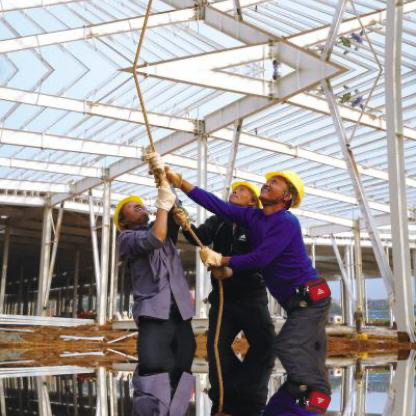
Objects in the image:
label: helmet
label: helmet
label: helmet